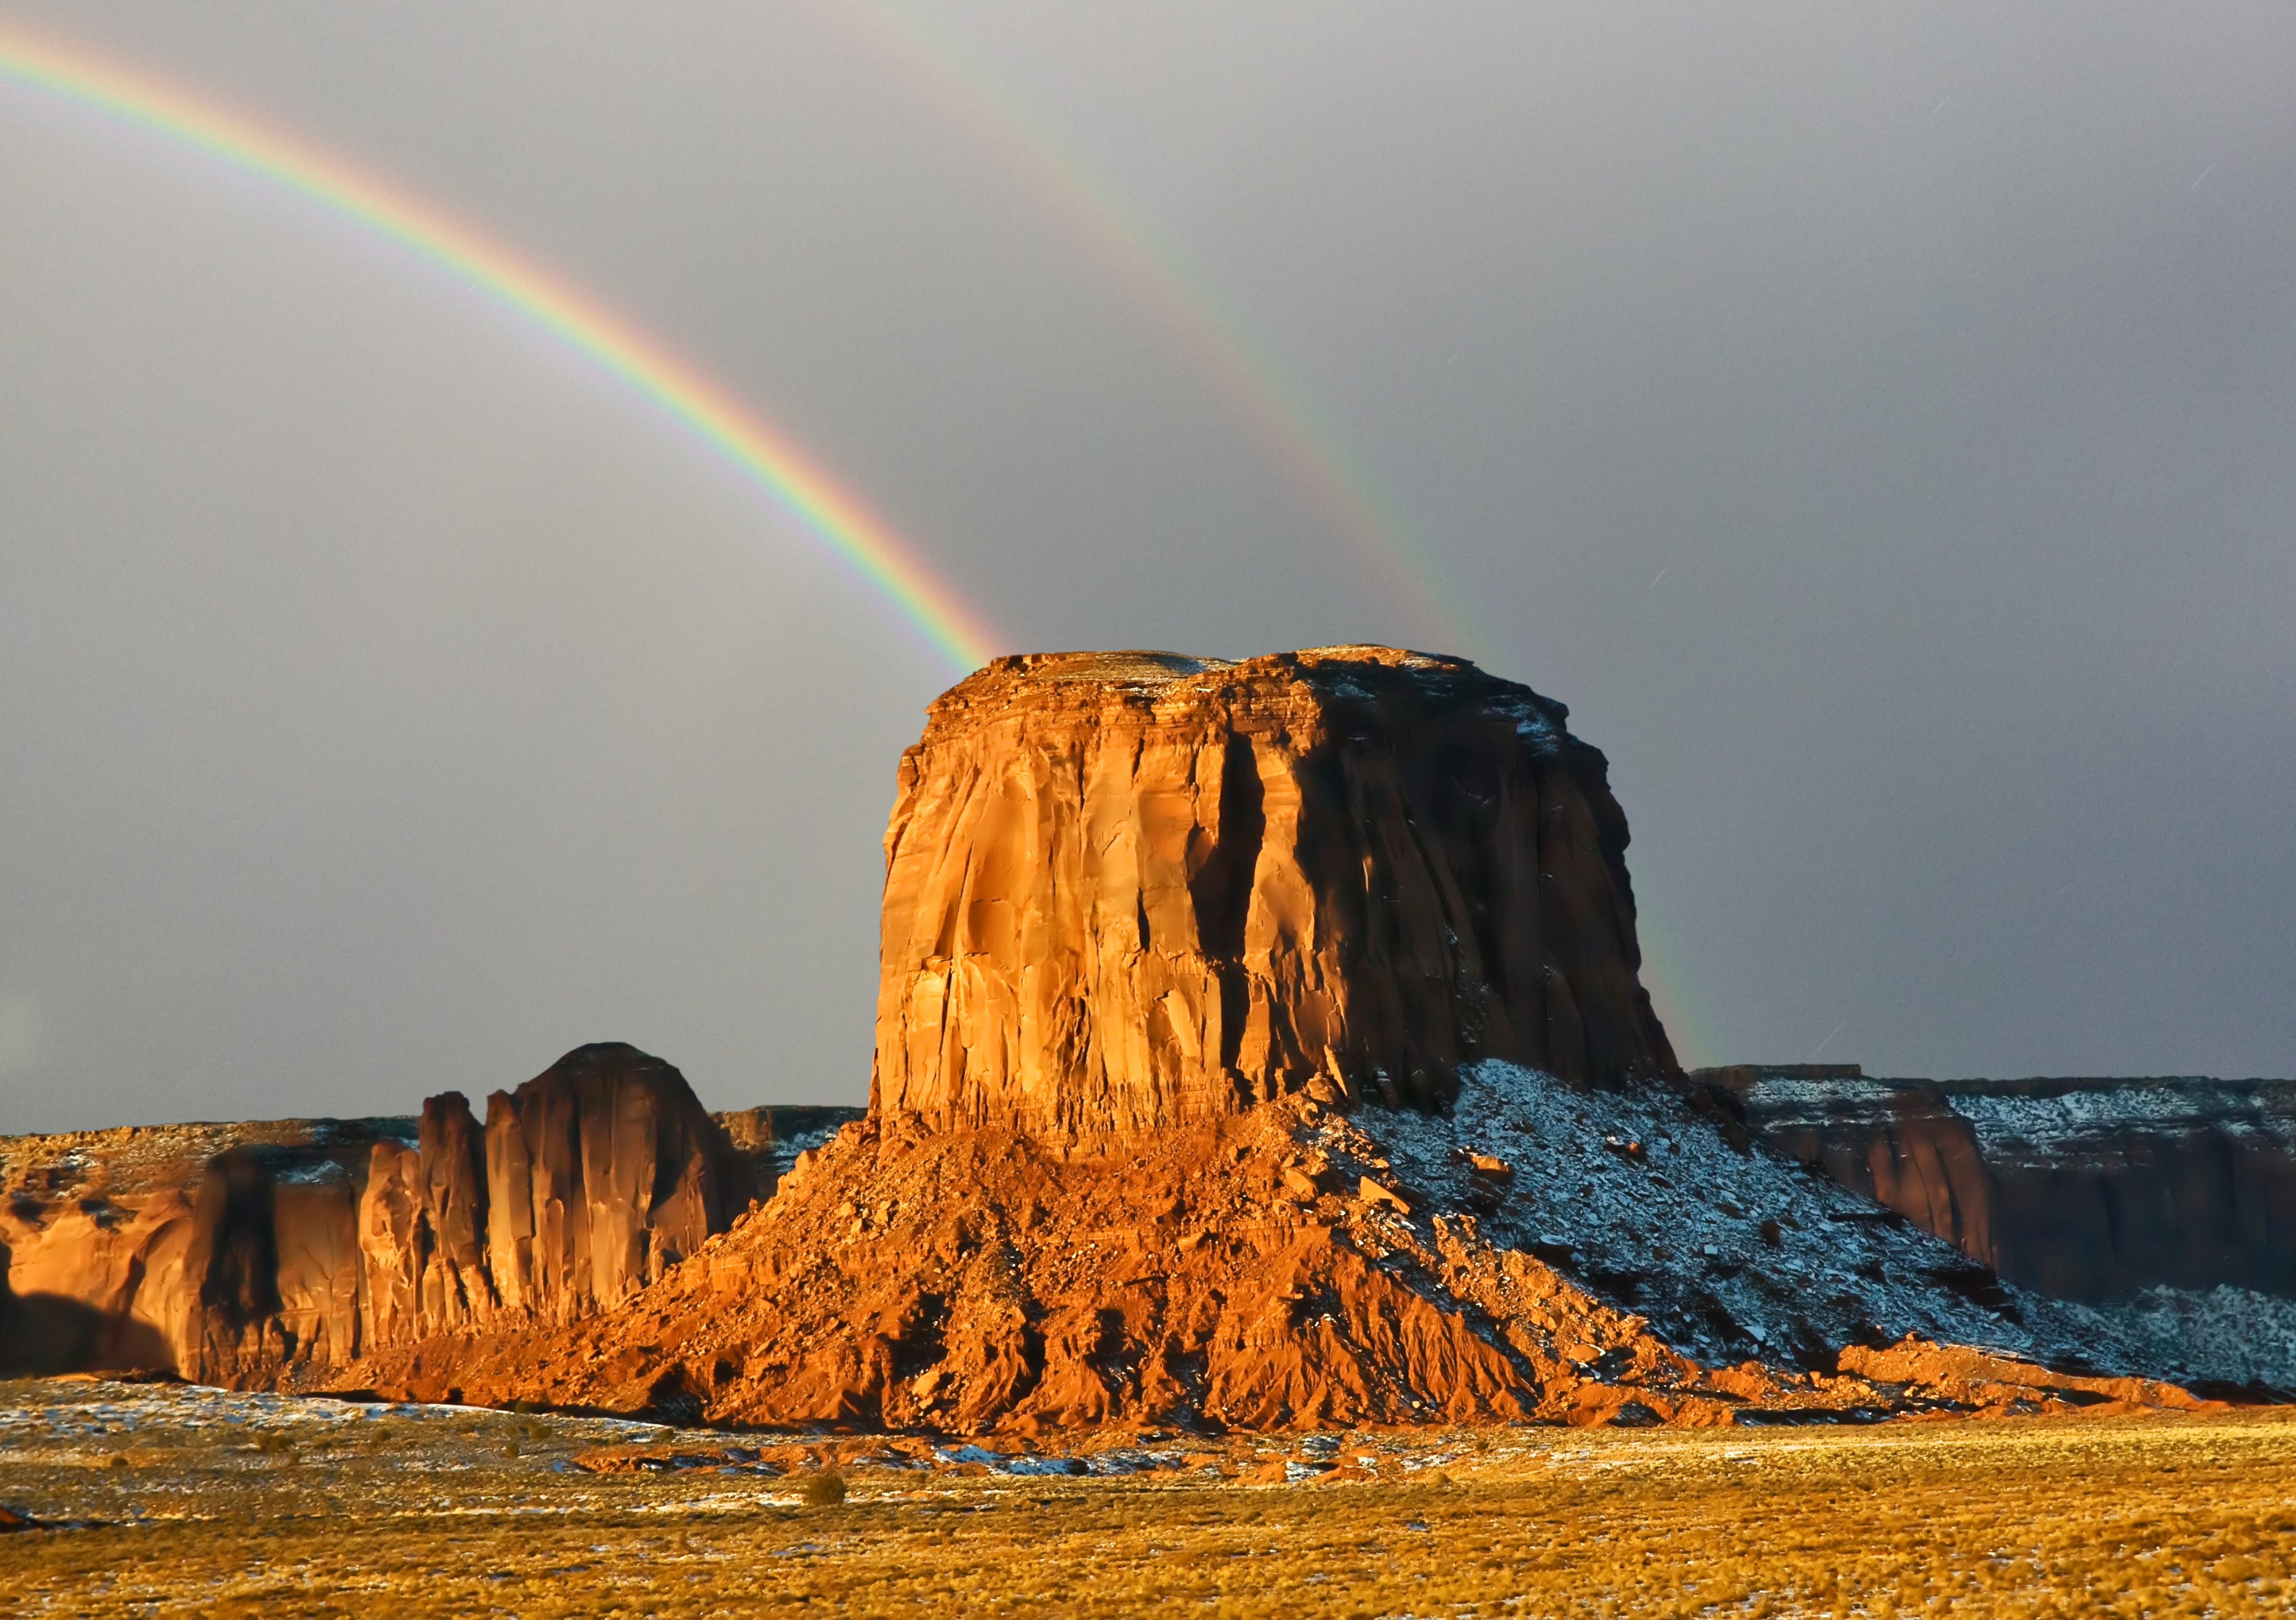
landscape, sea, coast, nature, grass, rock, mountain, snow, sky, ground, formation, cliff, green, red, tranquil, color, peaceful, shadow, brown, colorful, yellow, terrain, outdoors, sunny, rainbow, landscapes, beautiful, top, natural beauty, nature landscape, beautiful landscape, meteorological phenomenon, rainbow sky